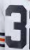
Number: 3